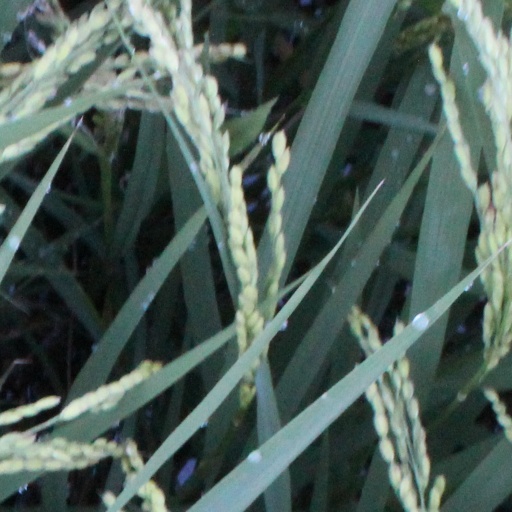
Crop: rice